University of Santo Tomas

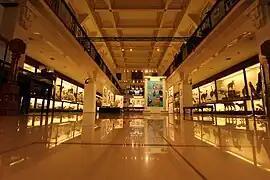
The UST Museum of Arts and Sciences is located in the old "paraninfo" of the UST Main Building.

The UST in Manila is the main campus of the University of Santo Tomas System, which comprises three other existing campuses and one upcoming UST campus in Santa Rosa, Laguna. UST Angelicum College in Quezon City and University of Santo Tomas–Legazpi in Legazpi, Albay integrated with the UST System in 2017.